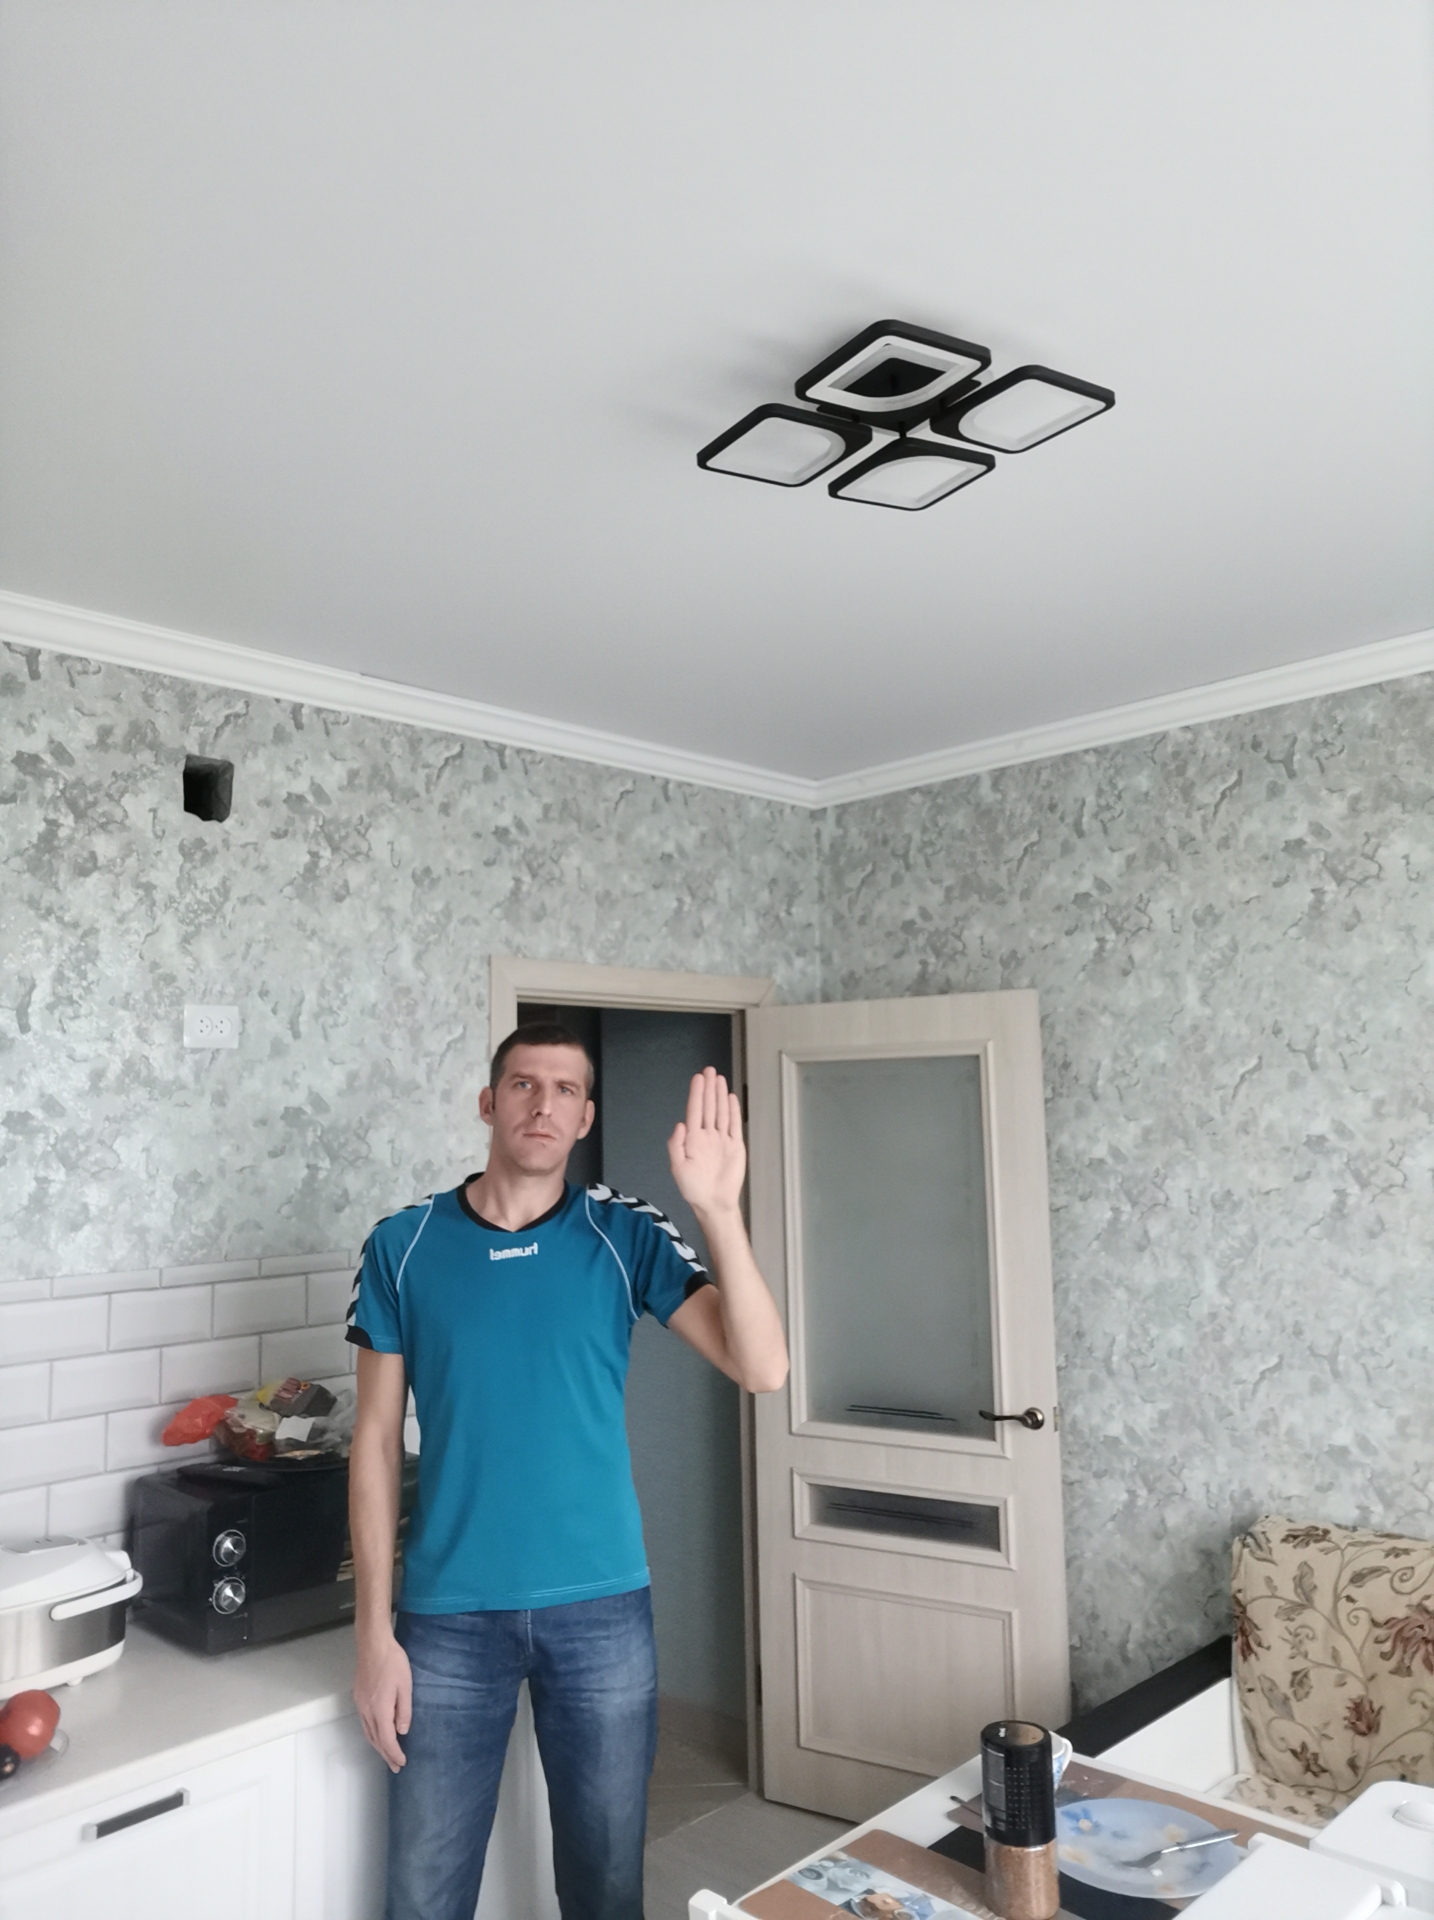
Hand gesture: stop